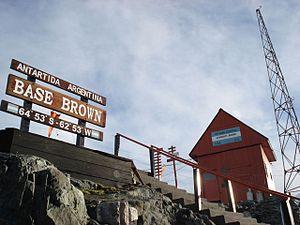
La base Amiral Brown est une base antarctique argentine et une station de recherche scientifique, nommée en l'honneur de l'amiral William Brown, le « père » de la Marine argentine.